2006 Commonwealth Games

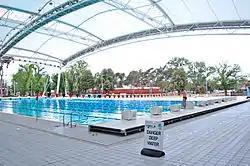
Melbourne Sports and Aquatic Centre

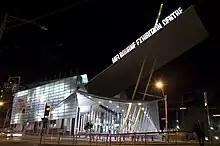
Melbourne Convention and Exhibition Centre

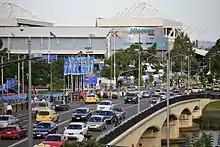
Multi Purpose Venue (Melbourne Park)

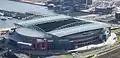
Docklands Stadium

Early concerns arose about the large cost of staging the event, with projected costs likely to be over AUD 1 billion and a high likelihood the Victorian taxpayer would have to cover the expense. The cost was described in some local media as excessive. National Party leader Peter Ryan said that the Labor government should win "gold (medal) for burning money". However, not all of this money was wasted. The actual costs for hosting the games was AUD 1.144 billion and prior to the Games, accountants at KPMG were estimating that the gross income generated by this event could be as high as AUD 1.5 billion.